Nikolai Bogdanovsky

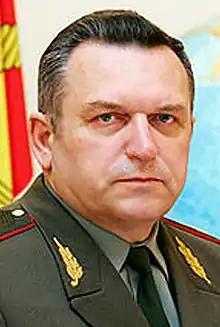
Bogdanovsky in 2009

Nikolai Vasilyevich Bogdanovsky (born on 17 January 1957) is a Russian Ground Forces colonel general who has been the First Deputy Chief of the General Staff of the Armed Forces of the Russian Federation since 12 June 2014. He commanded the Central Military District from 2012 to 2014, was the Deputy Commander-in-Chief of the Russian Ground Forces for Combat Training from 2011 to 2012, commanded the Leningrad Military District from 2009 to 2011, and was the Chief of the Main Staff and First Deputy Commander-in-Chief of the Russian Ground Forces from 2008 to 2009.